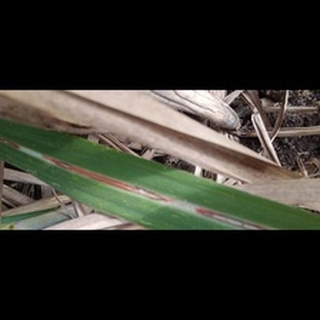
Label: sugarcane_red_rot